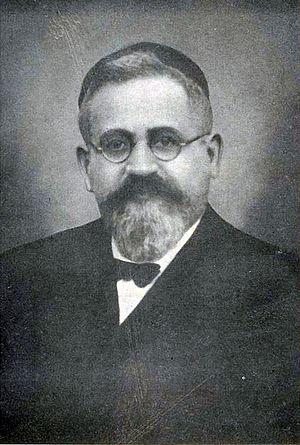
La synagogue d'Aschaffenbourg, inaugurée en 1893, a été détruite en 1938 lors de la nuit de Cristal comme la plupart des autres lieux de culte juif en Allemagne.